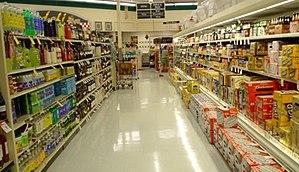
Le bonheur est un état ressenti comme agréable, équilibré et durable par quiconque estime être parvenu à la satisfaction de ses aspirations et désirs et éprouve alors un sentiment de plénitude et de sérénité.
Un supermarché, souvent appelé épicerie au Canada francophone, est un établissement de vente au détail proposant, en libre-service, des produits alimentaires et de grande consommation.